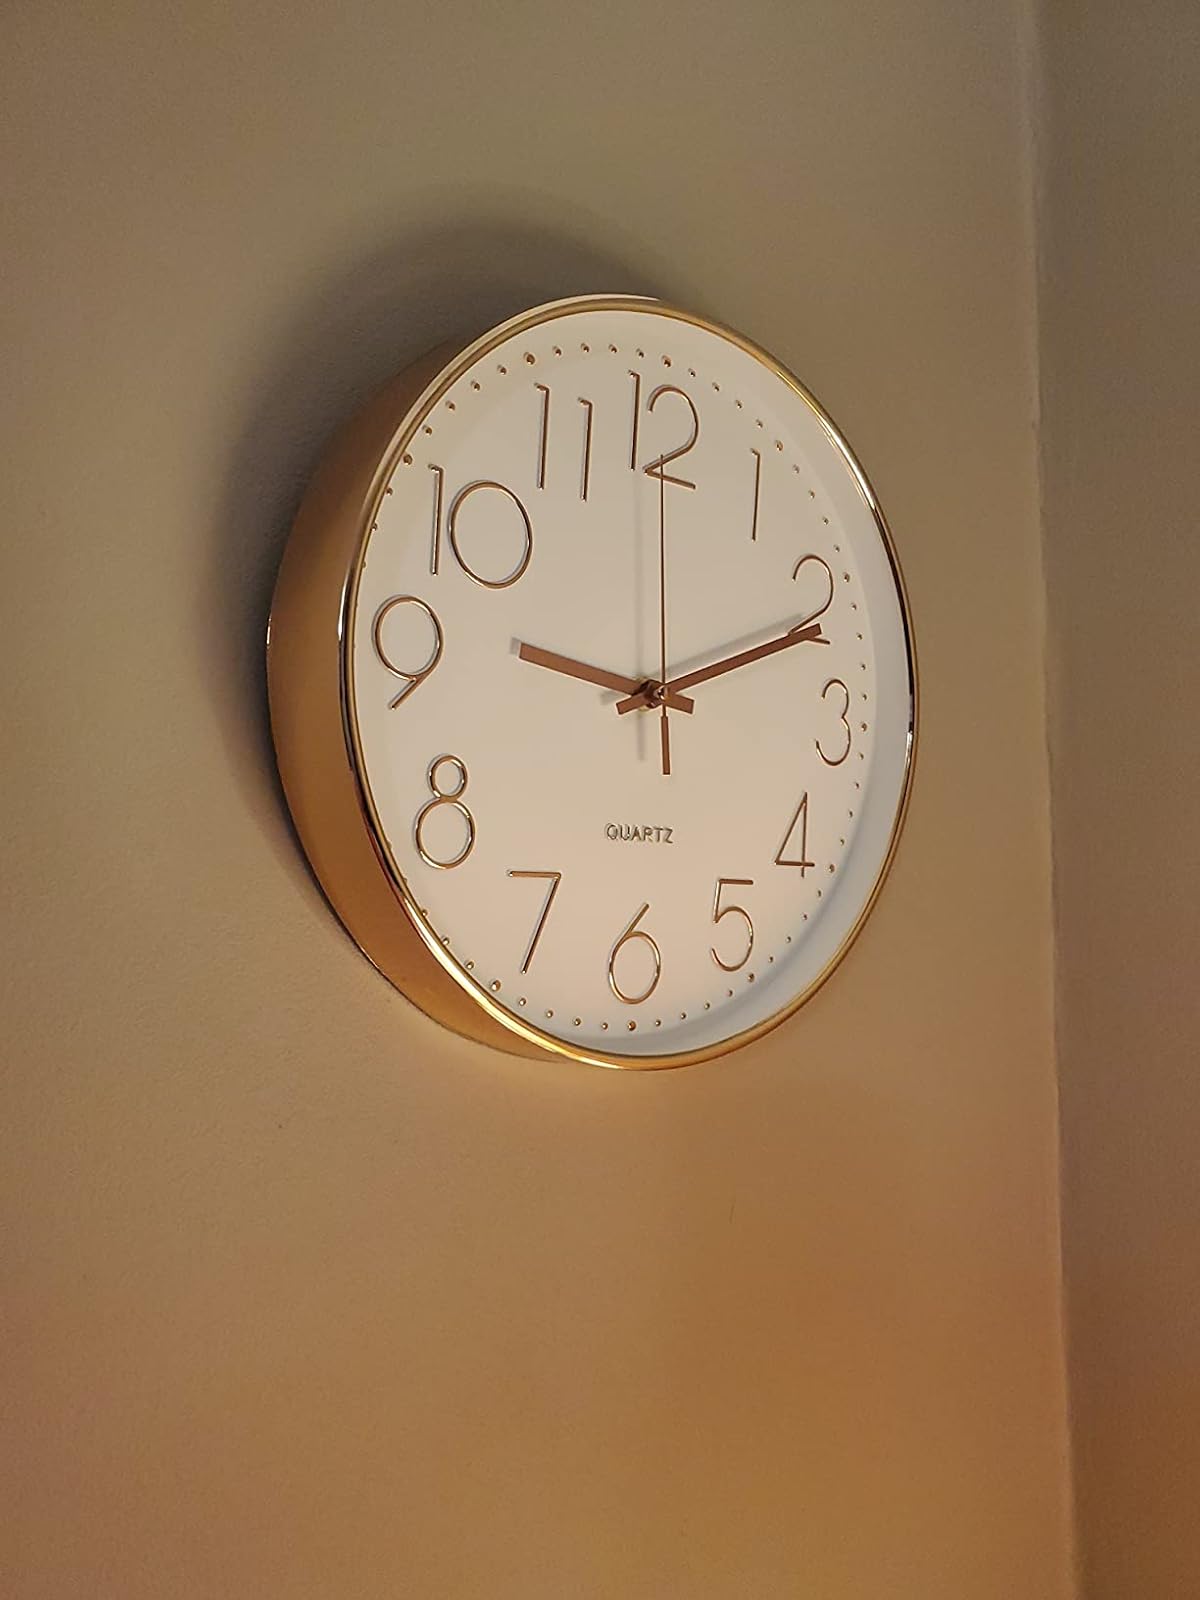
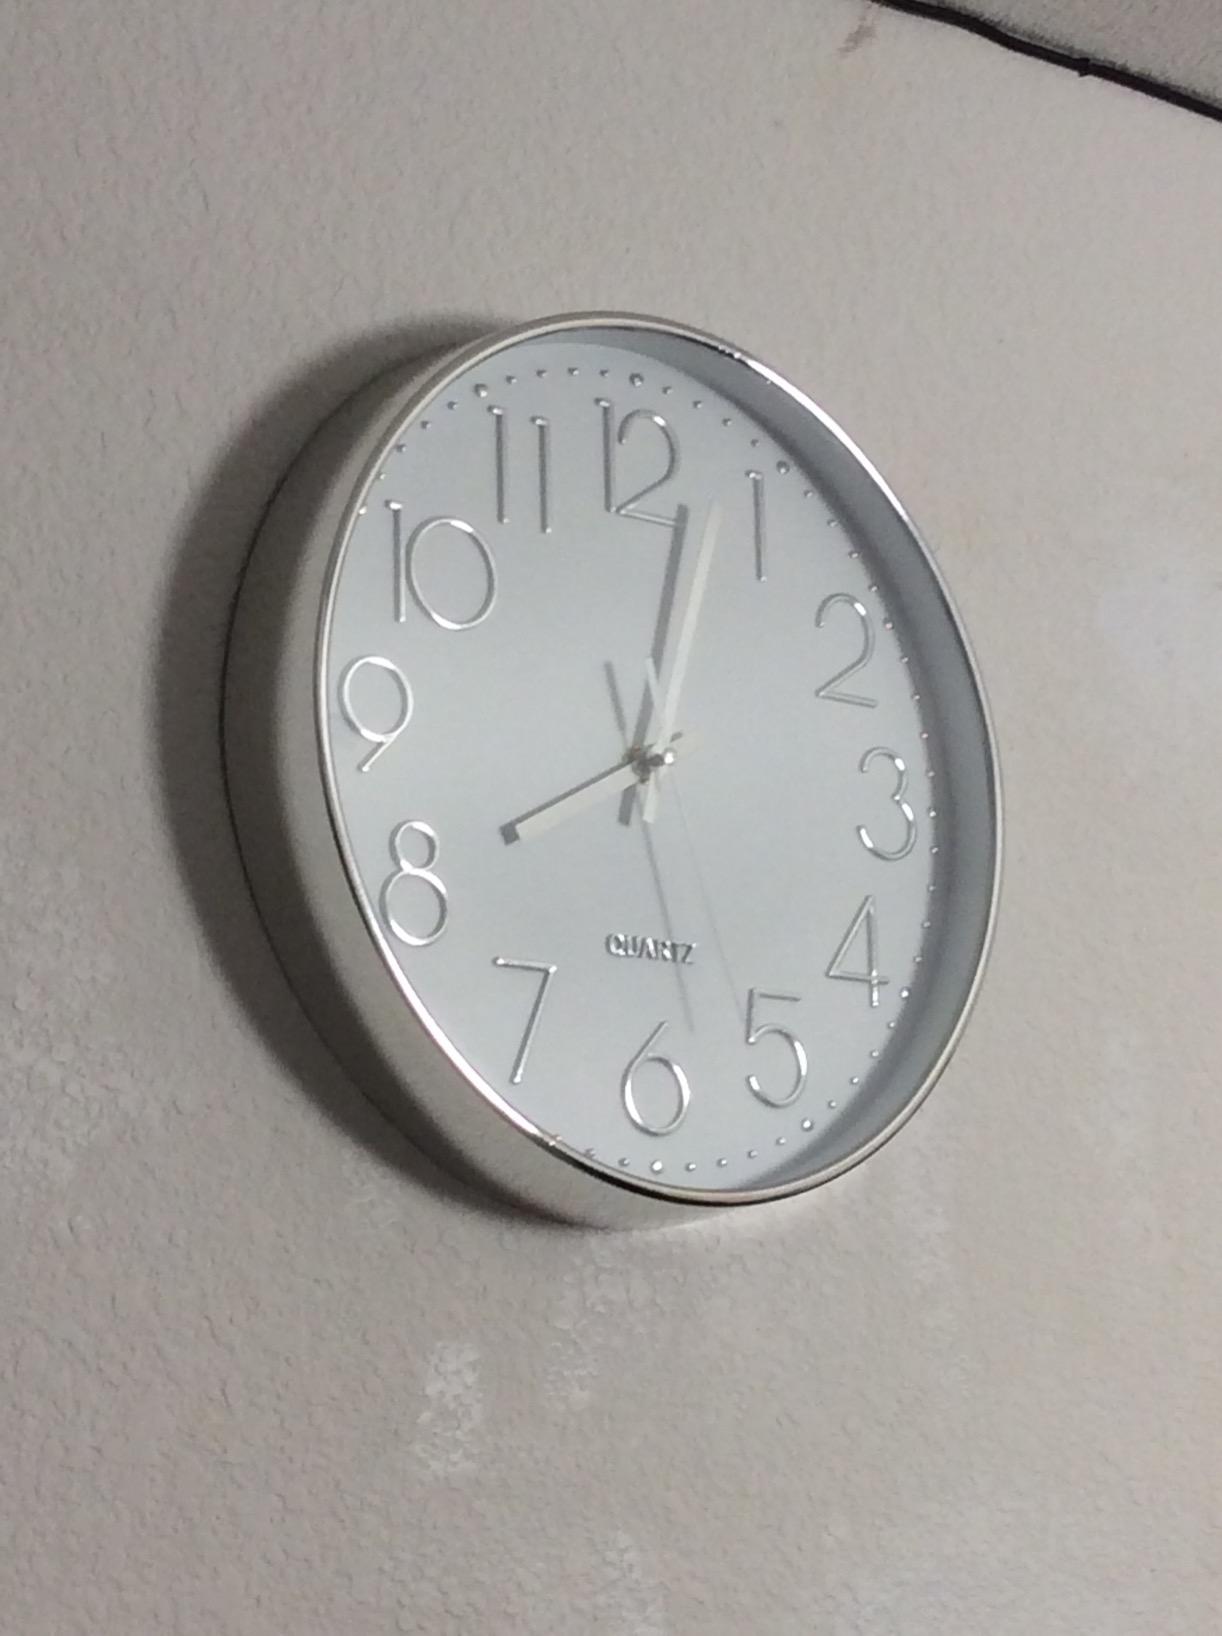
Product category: clock
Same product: no